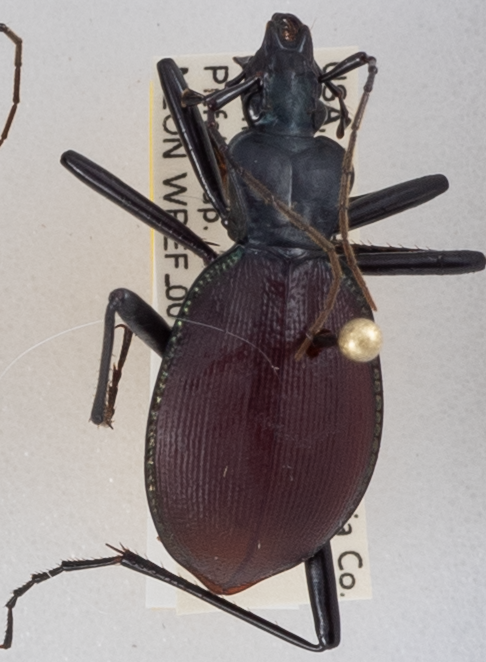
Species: Scaphinotus angusticollis
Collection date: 2018-09-25
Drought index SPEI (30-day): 0.248
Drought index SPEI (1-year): -0.588
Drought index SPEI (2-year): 0.576